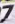
Number: 7